Santa Fe Freight Building

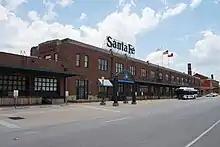
Santa Fe Freight Building in 2016

The Santa Fe Freight Building is a former freight depot in Fort Worth, Texas. Designed in the style of Art Deco known as PWA Moderne, it was built on the site of an older freight depot in 1938. Upon construction, it was jointly owned by the Atchison, Topeka and Santa Fe Railway and the Southern Pacific Company. Its first floor was a freight warehouse that also provided cold-storage capabilities while its second floor housed office space for the Santa Fe.